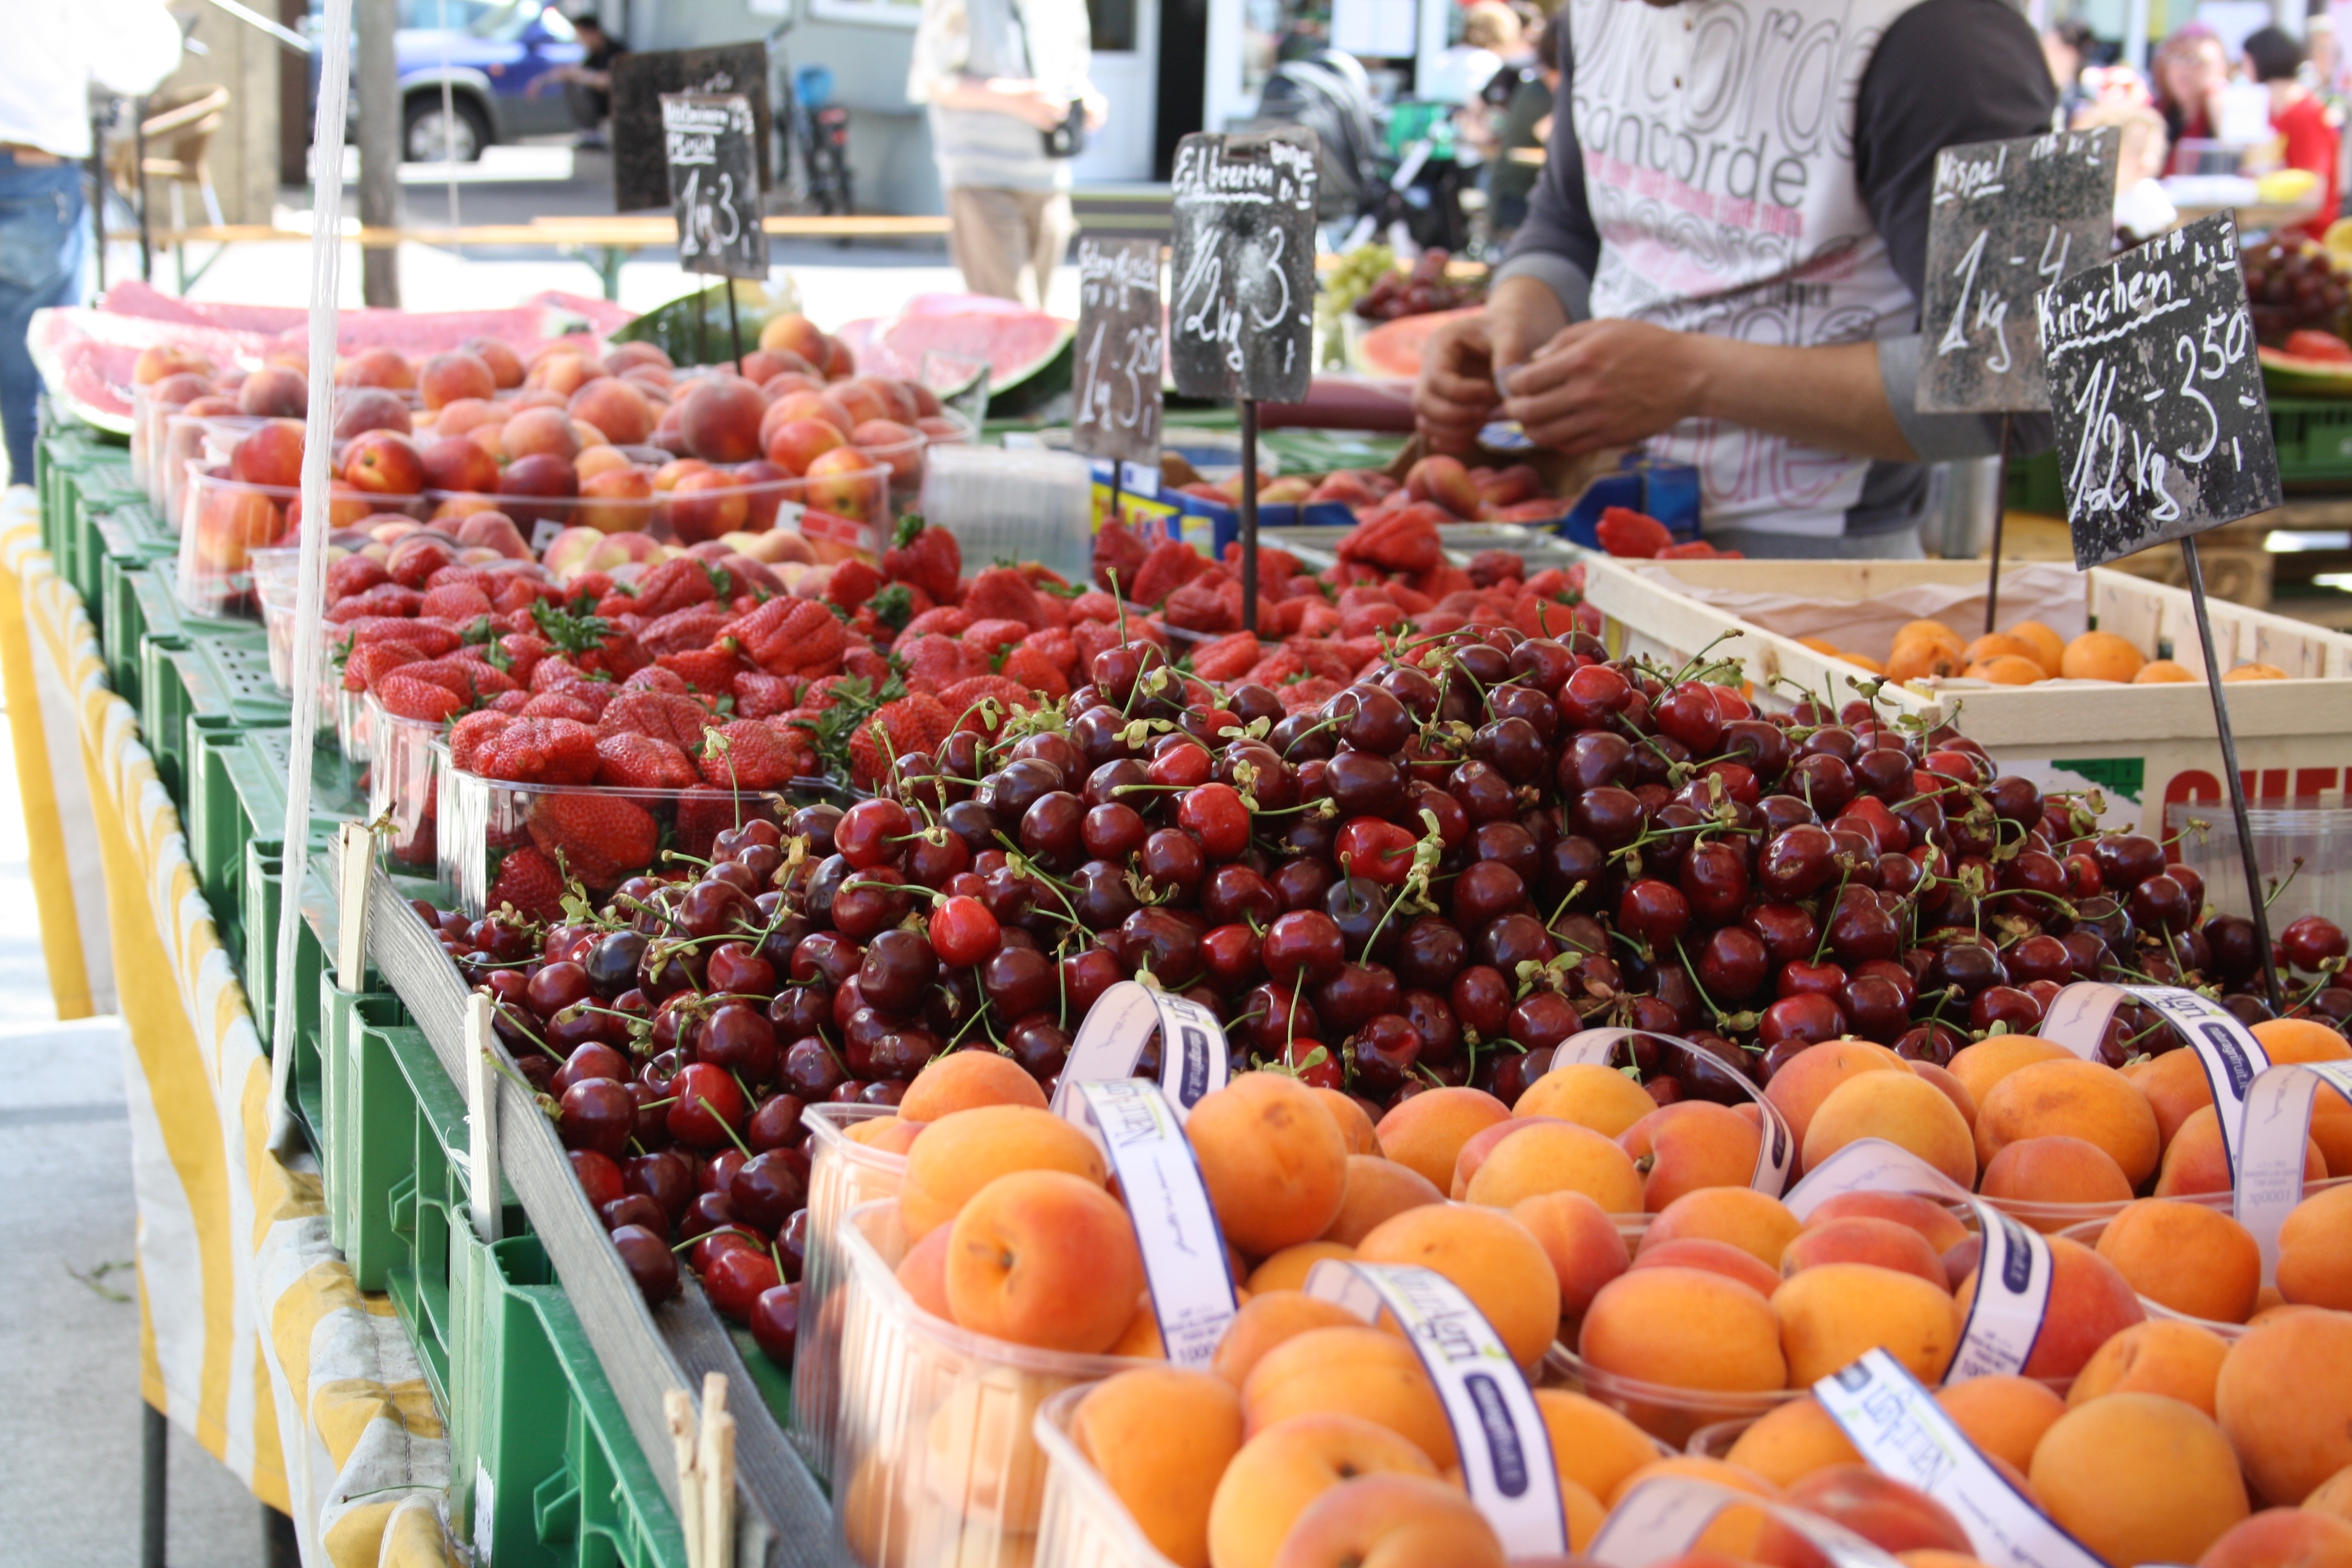
plant, fruit, city, food, vendor, produce, bazaar, market, marketplace, public space, apricot, berries, fruits, supermarket, strawberries, vitamins, retail, cherries, fruit stand, flowering plant, local food, human settlement, land plant, greengrocer